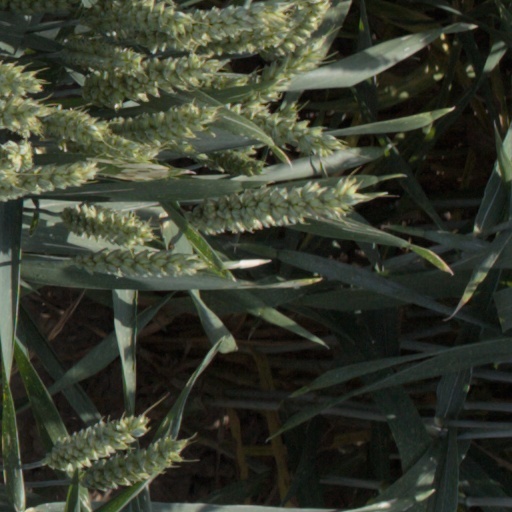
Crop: wheat